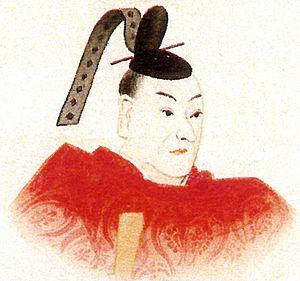
Itakura Katsuaki est le 5ᵉ daimyo Itakura du domaine de Bitchū-Matsuyama. Katsuaki est le 4ᵉ fils d'Itakura Katsumasa. Sa mère est la fille de Toda Ujihide, daimyo du domaine d'Ōgaki.